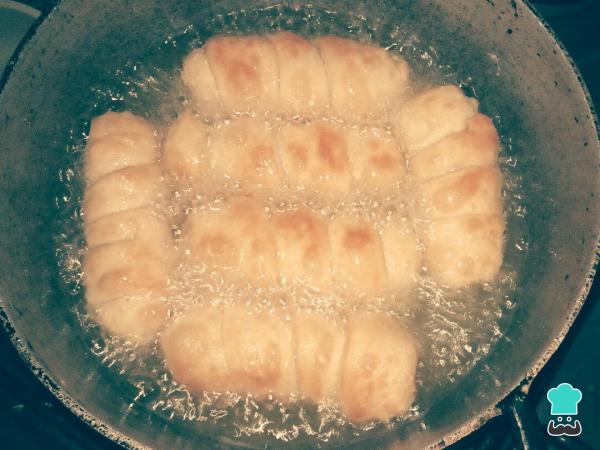
A la hora de freír los tequeños el aceite debe estar bien caliente, durante la cocción puedes ir bajando la llama un poco para controla la temperatura y dejar que los tequeños se doren de forma pareja y que el queso en su interior se derrita un poco. Al sacarlos, colócalos sobre un plato con servilletas absorbentes para eliminar el exceso de aceite.